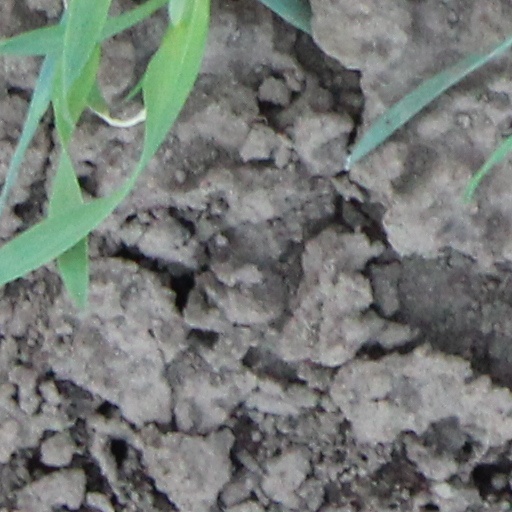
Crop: wheat